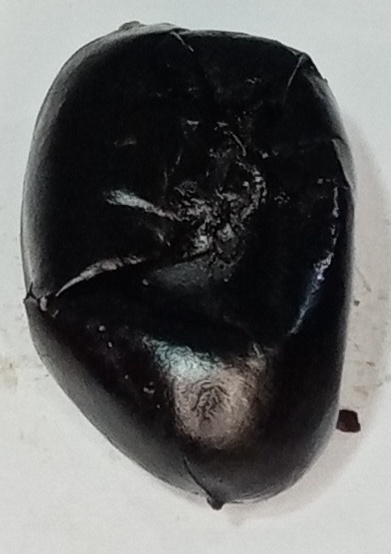
Variety: kupro
Size: large
Grade: grade-1